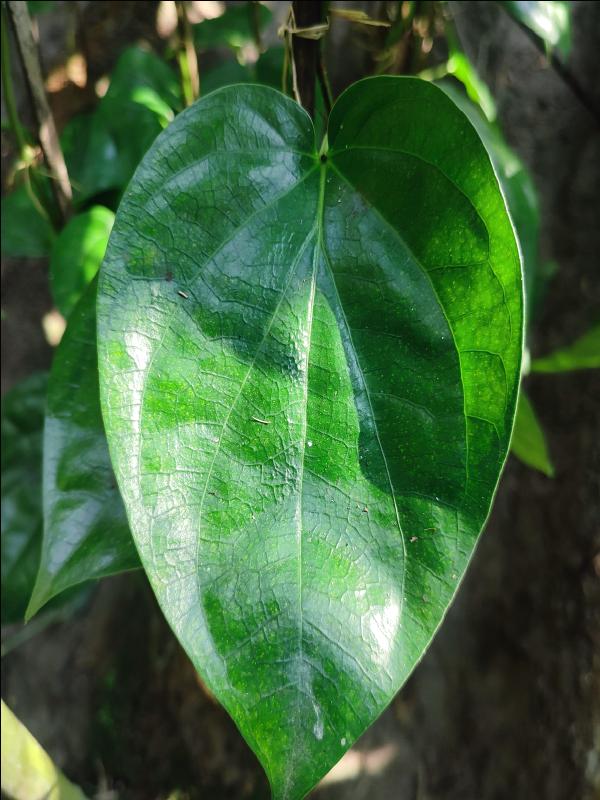
Label: Healthy_Leaf